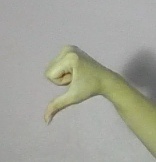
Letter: waw